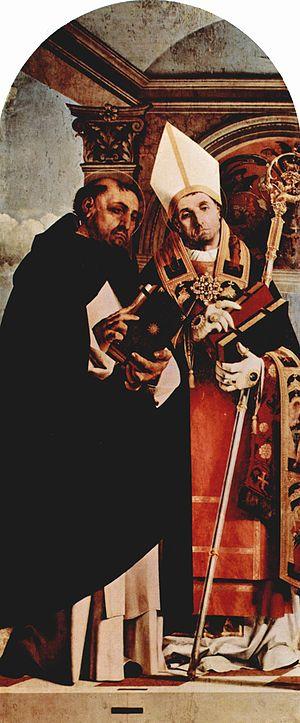
Thomas d'Aquin, né le 28 janvier 1225 au château de Roccasecca près d'Aquino, dans la partie péninsulaire du Royaume de Sicile, mort le 7 mars 1274 à l'abbaye de Fossanova près de Priverno, est un religieux de l'ordre dominicain, célèbre pour son œuvre théologique et philosophique.